Artisans Angkor

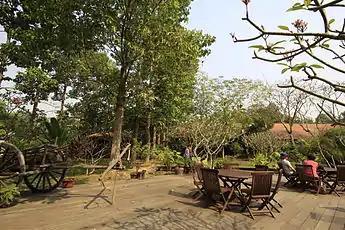
Angkor Silk Farm

Artisans Angkor is known as one of the finest silk producers in Cambodia. The company has 23 silk workshops in the Siem Reap province. One site only is open to the public: the Angkor Silk Farm in Puok district (about 20-minute drive from the centre of Siem Reap). Artisans specializing in silk are still trained by a unit of the CEFP called the “National Silk Centre” where the Angkor Silk Farm is located.